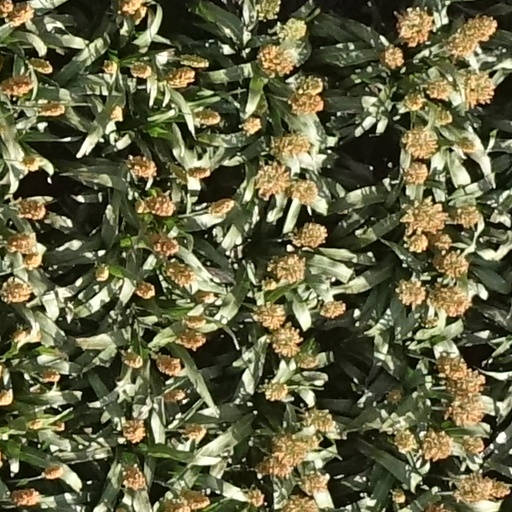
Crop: sorghum